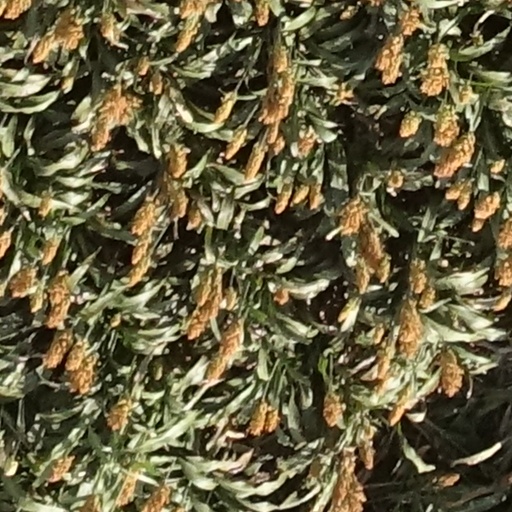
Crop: sorghum